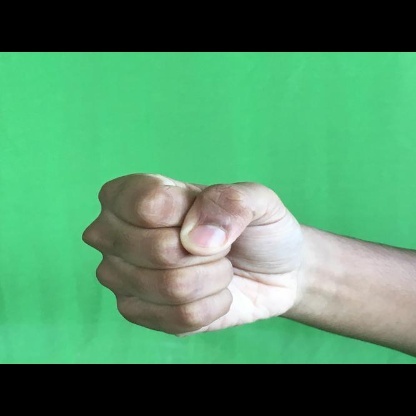
Mudra: Mushti